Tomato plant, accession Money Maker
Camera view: bottom (45 deg); turntable rotation: 210 degrees
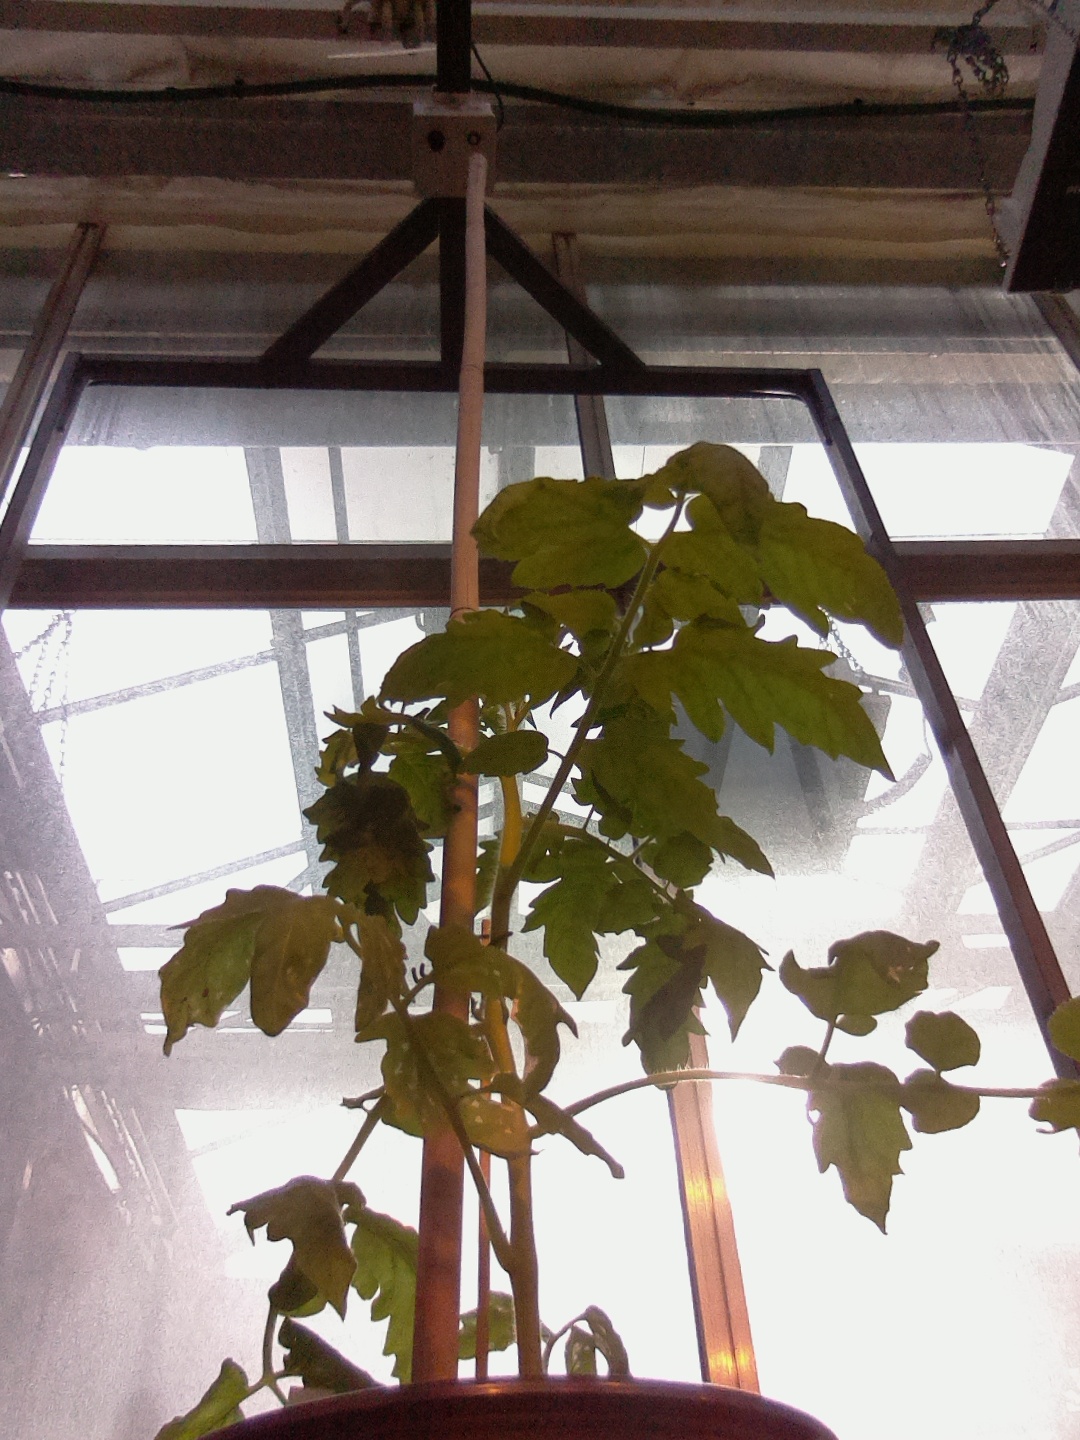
BBCH growth stage 14: 8 of true leaves visible